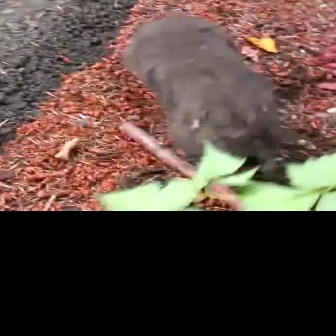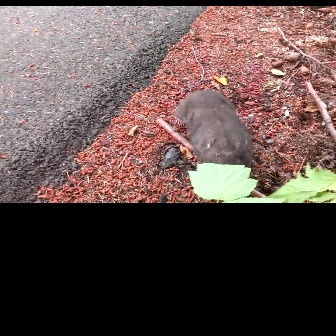
  Please identify the target specified by the bounding box [122,14,314,206] in the first image and locate it in the second image. Return the coordinates in [x_min,y_min,x_max,y_max] format.
Answer: [174,89,263,178]